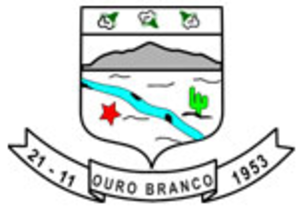
Ouro Branco est une municipalité brésilienne située dans l'État du Rio Grande do Norte, dans le Nord-Est du Brésil.